Skagen Painters

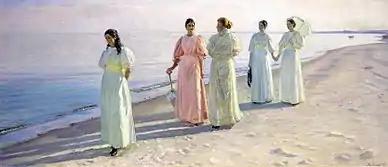
Michael Ancher: "A Stroll on the Beach" (1896)

The Skagen Painters were a group of Scandinavian artists who gathered in the village of Skagen, the northernmost part of Denmark, from the late 1870s until the turn of the century. Skagen was a summer destination whose scenic nature, local milieu and social community attracted northern artists to paint "en plein air", emulating the French Impressionists—though members of the Skagen colony were also influenced by Realist movements such as the Barbizon school. They broke away from the rather rigid traditions of the Royal Danish Academy of Fine Arts and the Royal Swedish Academy of Arts, espousing the latest trends that they had learned in Paris. Among the group were Anna and Michael Ancher, Peder Severin Krøyer, Holger Drachmann, Karl Madsen, Laurits Tuxen, Marie Krøyer, Carl Locher, Viggo Johansen and Thorvald Niss from Denmark, Oscar Björck and Johan Krouthén from Sweden, and Christian Krohg and Eilif Peterssen from Norway. The group gathered together regularly at the Brøndums Hotel.